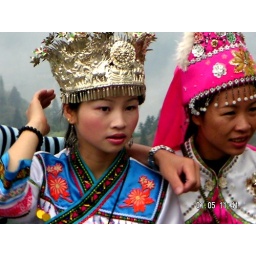
Dong women adorn themselves in traditional silver head dress and colourful embroideried attire